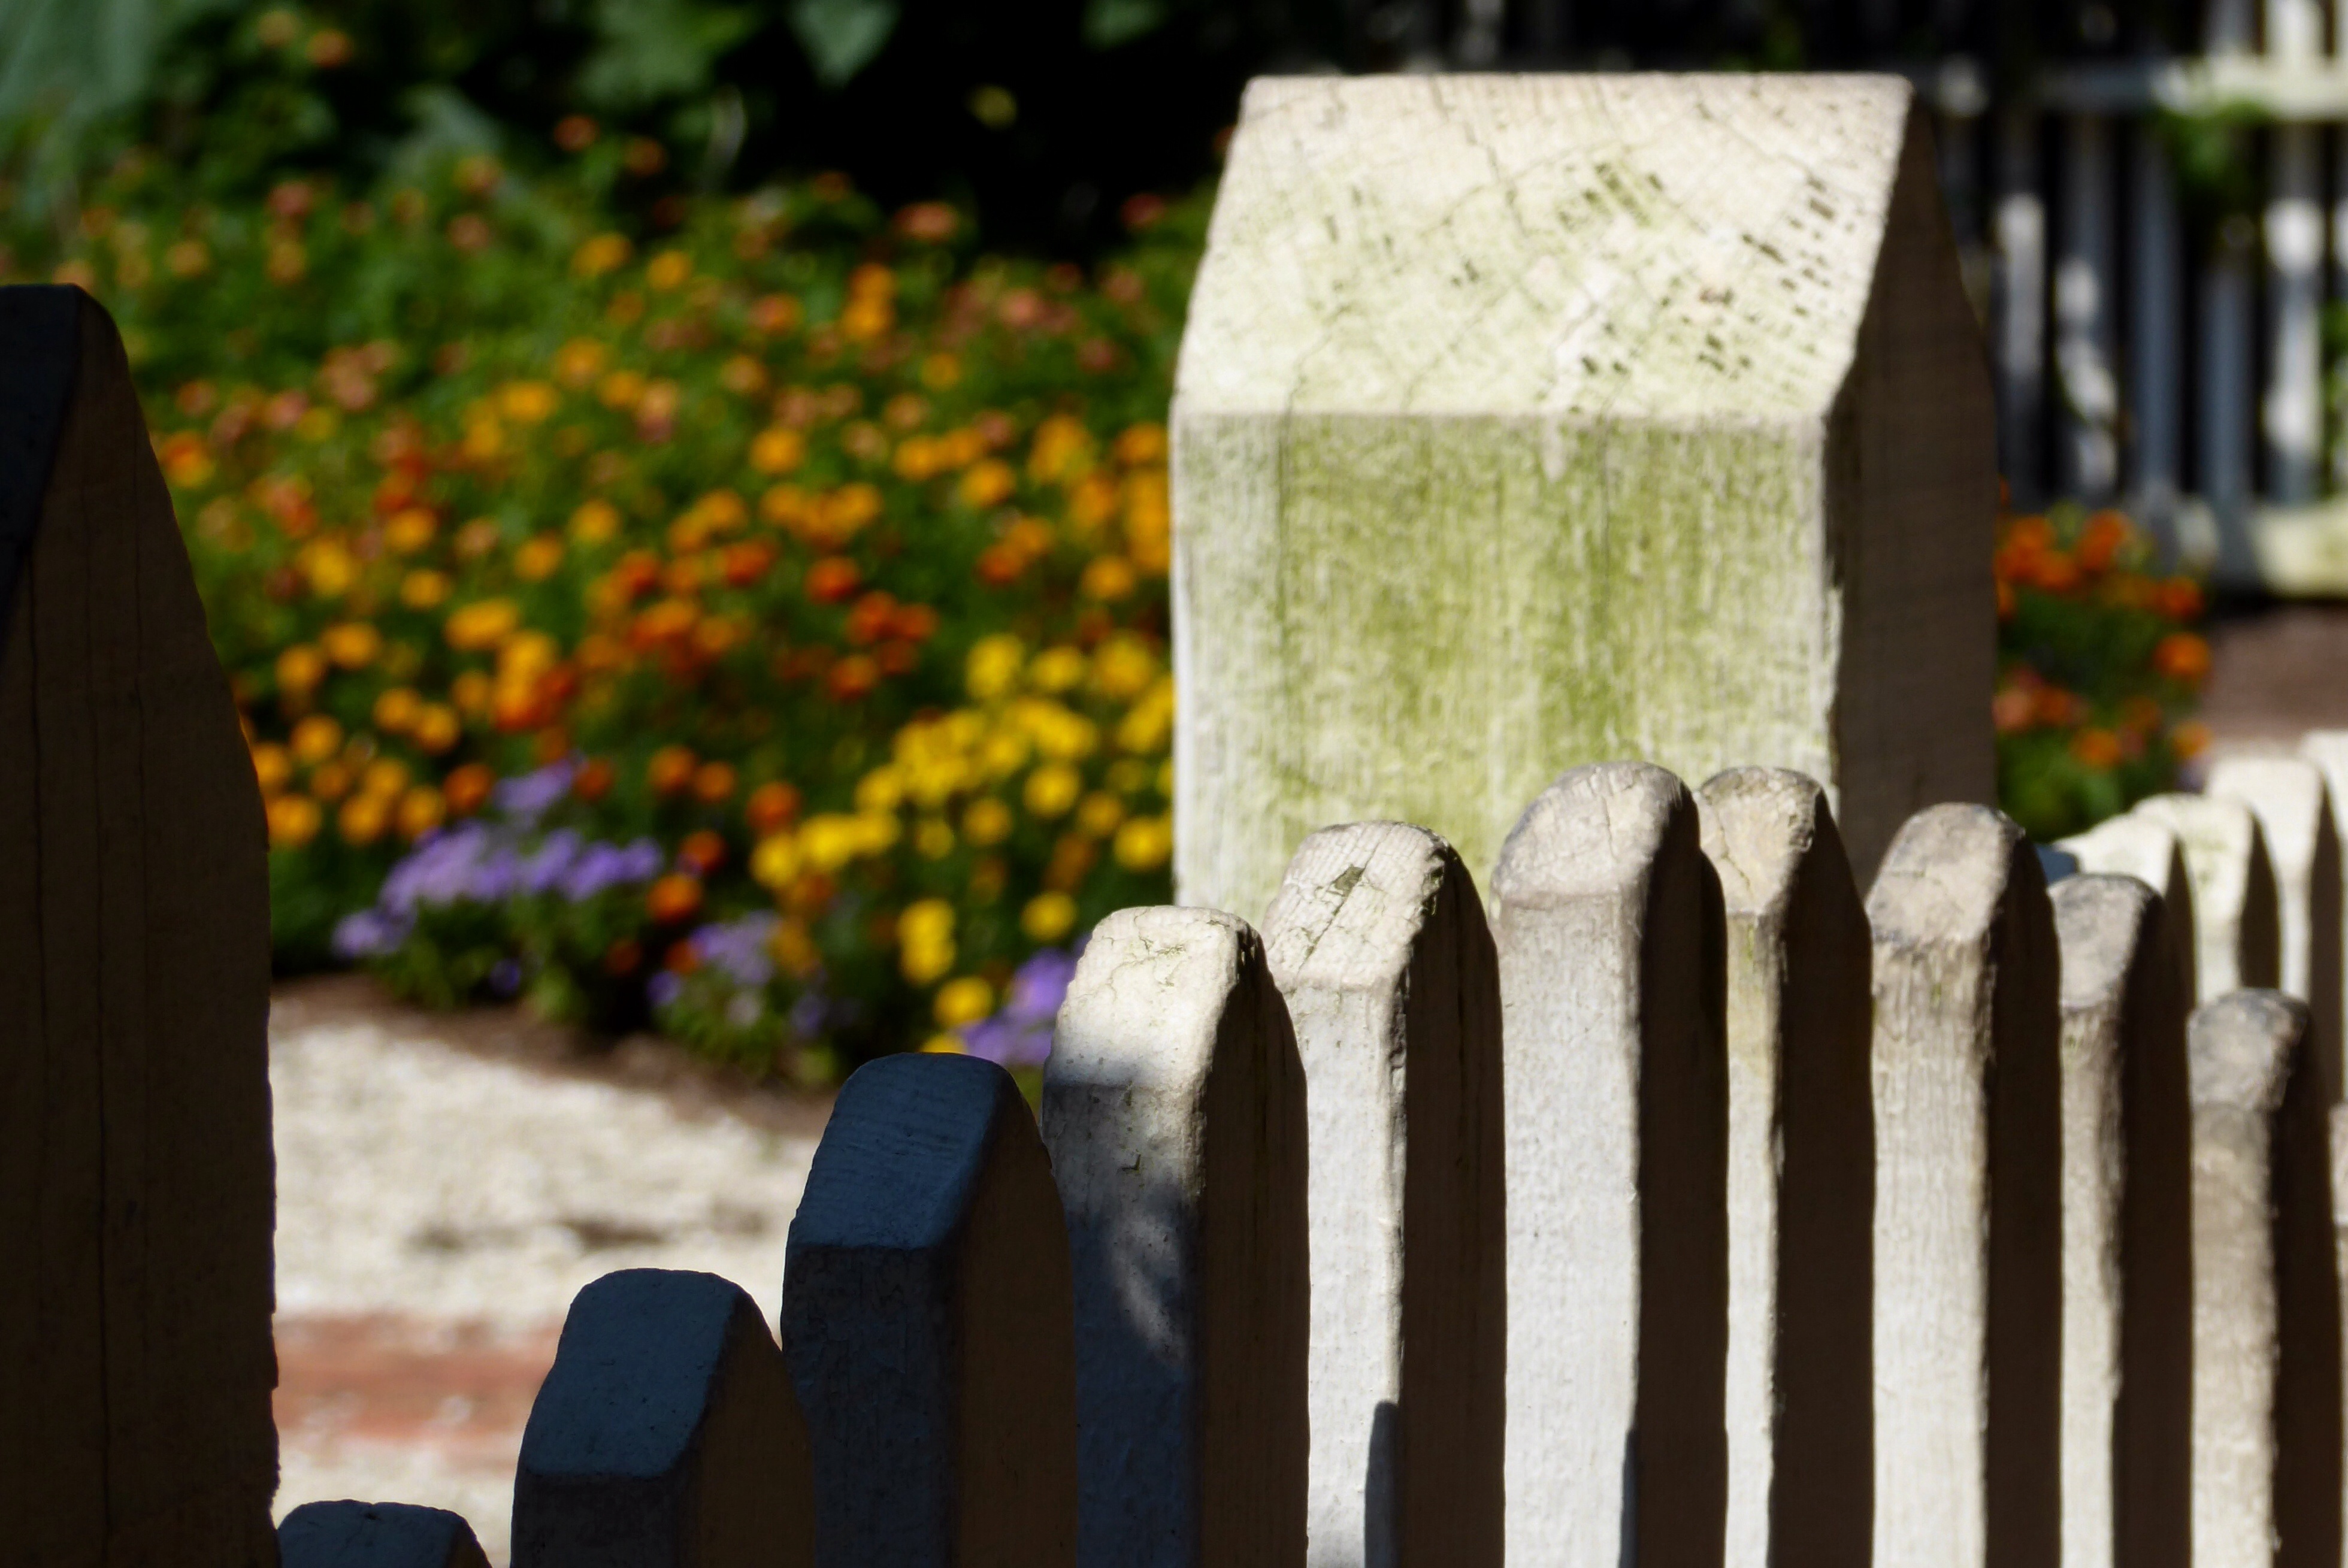
flower, spring, green, color, ceremony